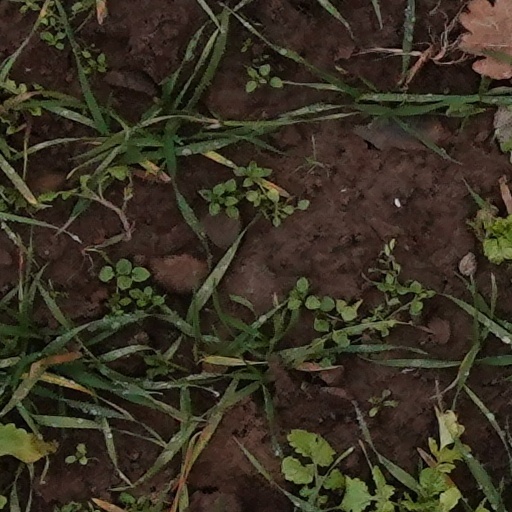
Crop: wheat